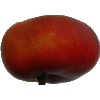
Label: Nectarine Flat 1